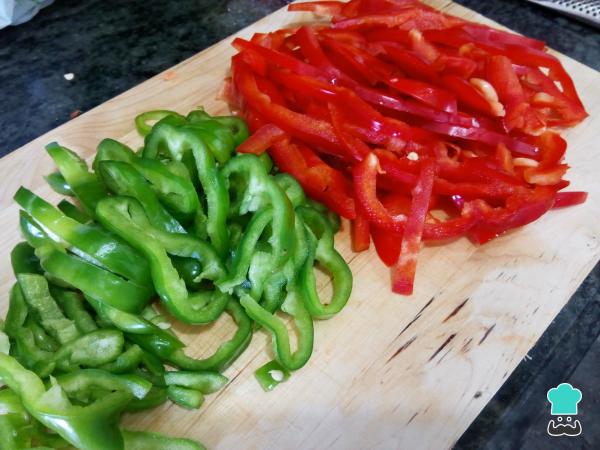
Mientras se fríe la carne molida de los nachos gratinados al horno, aprovecha para lavar y cortar en tiras los pimientos verdes y rojos.